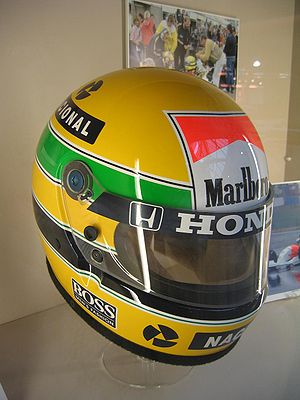
Hjelm (hovedbeklædning)
Motorcykelhjelm
En hjelm er en beskyttende hovedbeklædning. De forskellige hjelmtyper skal beskytte mod forskellige trusler. Militære hjelme skal således beskytte mod våben, mens brandhjelme beskytter mod de nedfaldende materialer, som optræder ved eksplosioner og brand. Den hjelm, som benyttes i trafikken skal beskytte hovedet i tilfælde af fald; for motorcykelhjelmen vil der ofte også være et visir, som hindrer insekter i at ramme ansigtet.